Rockhampton Museum of Art

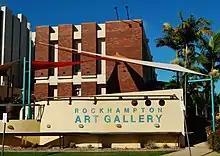
The former Rockhampton Art Gallery in Victoria Parade, 2015

The former Rockhampton Art Gallery at 62 Victoria Parade was officially opened on 6 June 1979 by Sir Zelman Cowen.